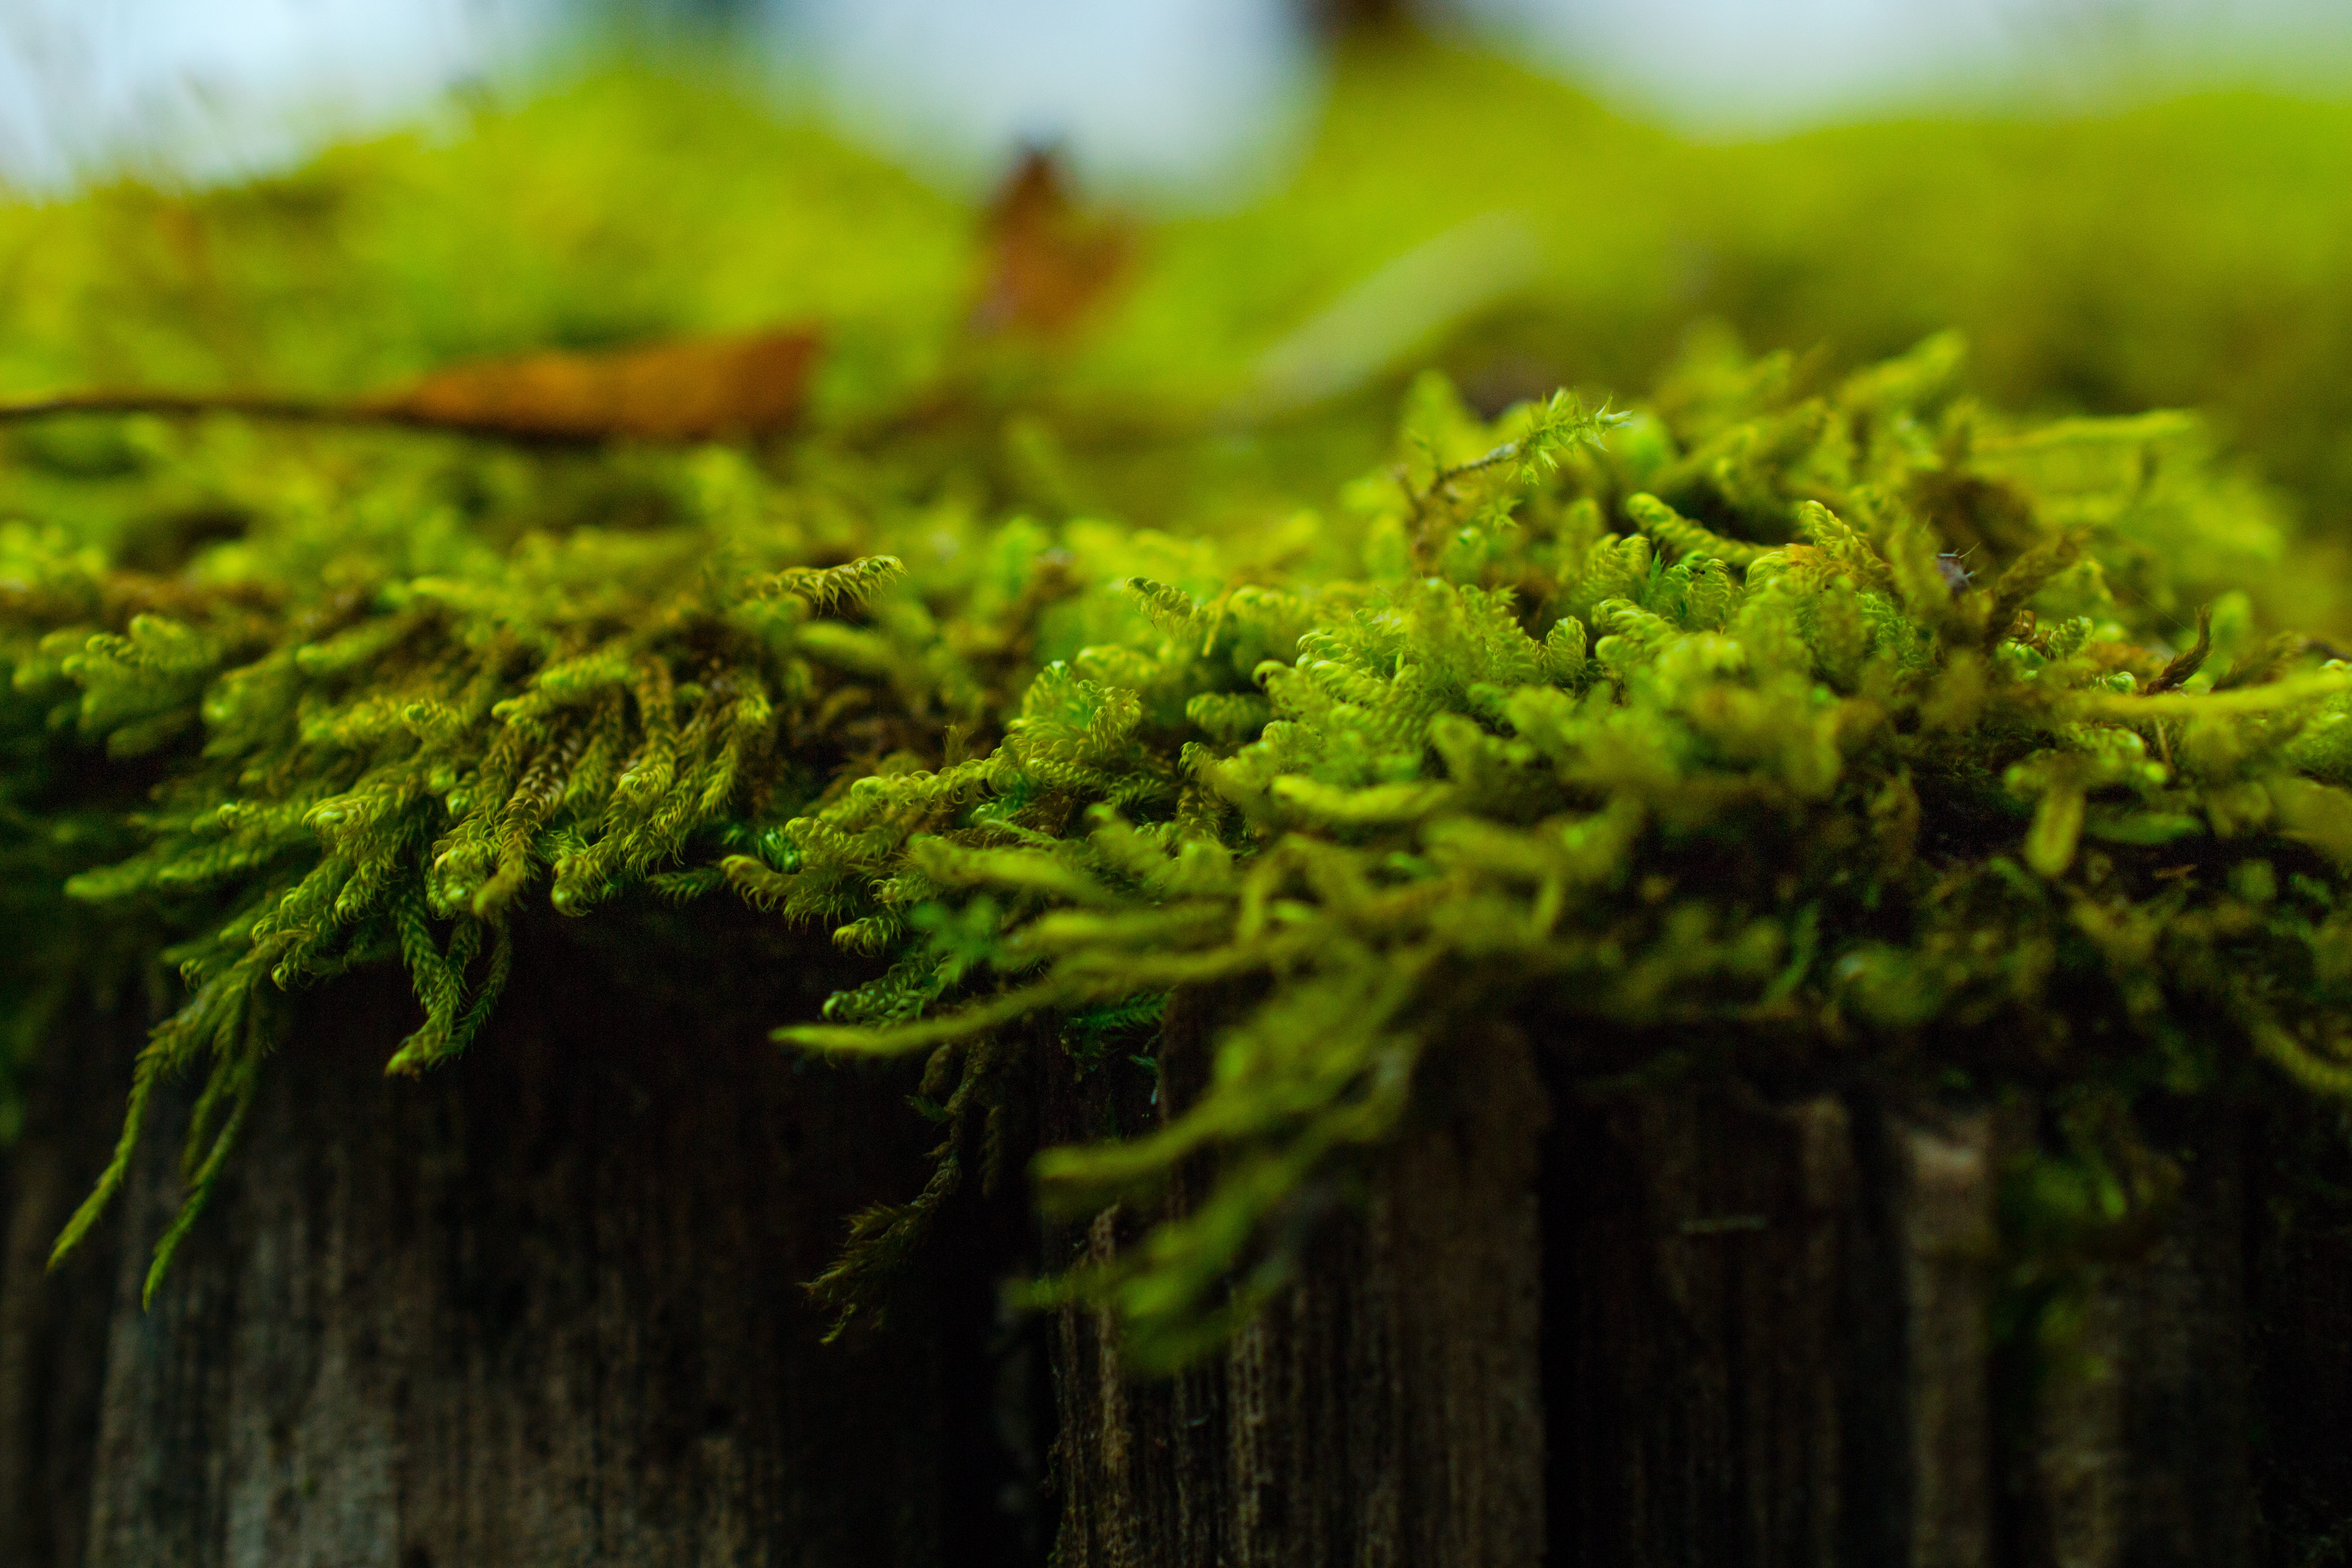
tree, nature, forest, grass, branch, plant, leaf, flower, moss, green, soil, botany, flora, spruce, shrub, macro photography, woody plant, land plant, non vascular land plant